Jean-Claude Beton

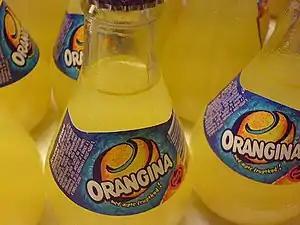
Orangina bottles, which Beton introduced in 1951.

Jean-Claude Beton (January 14, 1925 – December 2, 2013) was a French businessman, agricultural engineer and entrepreneur. Born in Colonial Algeria, Beton was a key figure in the rise of the French soft drink maker Orangina, being credited with transforming the drink from a little-known citrus soda first manufactured by his father, Léon Beton, into a major global brand. Beton launched Orangina's iconic, signature 8-ounce bottle in 1951, which became a symbol of the brand. The bottle is shaped like an orange, with a glass texture designed to mimic the fruit. In 2009, Beton called Orangina the "champagne of soft drinks," saying that "It doesn't contain added colorants. It was and still is slightly sparkling. It had a little bulby bottle."